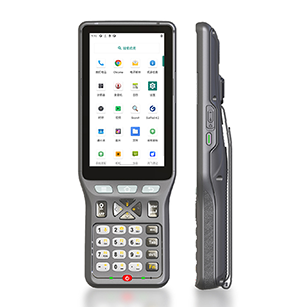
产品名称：P9Ⅳ手簿
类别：合众思壮品牌
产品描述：P9IV是一款面向专业测绘用户的数字键盘安卓手簿，在总结此前多款手簿产品使用经验的基础上，整体设计更符合人体工程学，同时从操作系统、硬件配置、软件优化等多方位提升手簿性能，轻松加载大数据，提升了用户体验。